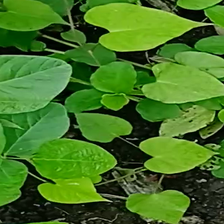
Weed species: Obscure_morning _glory(Ipomoea obscura)